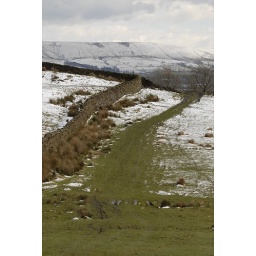
Dry stone wall and a snowy Pendle Hill - Easter Day walk above West Bradford